Glen Davis Shale Oil Works

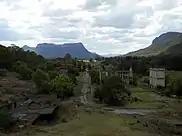
Ruins of Glen Davis Oil Shale Works, Nov 2014.

The shale oil industry at Glen Davis was developed for production of shale oil for national defence purposes, although the basis of this project was the 1934 report of the Newnes Investigation Committee, which looked at ways to decrease the number of unemployed miners in the region. A public notice in the "Commonwealth of Australia Gazette", on 28 May 1936, invited offers for developing the oil industry in the Glen Davis area.